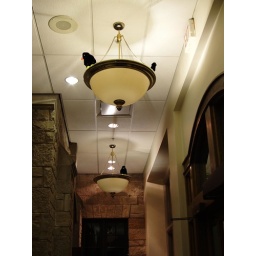
Beware the birds of prey in the library entryway